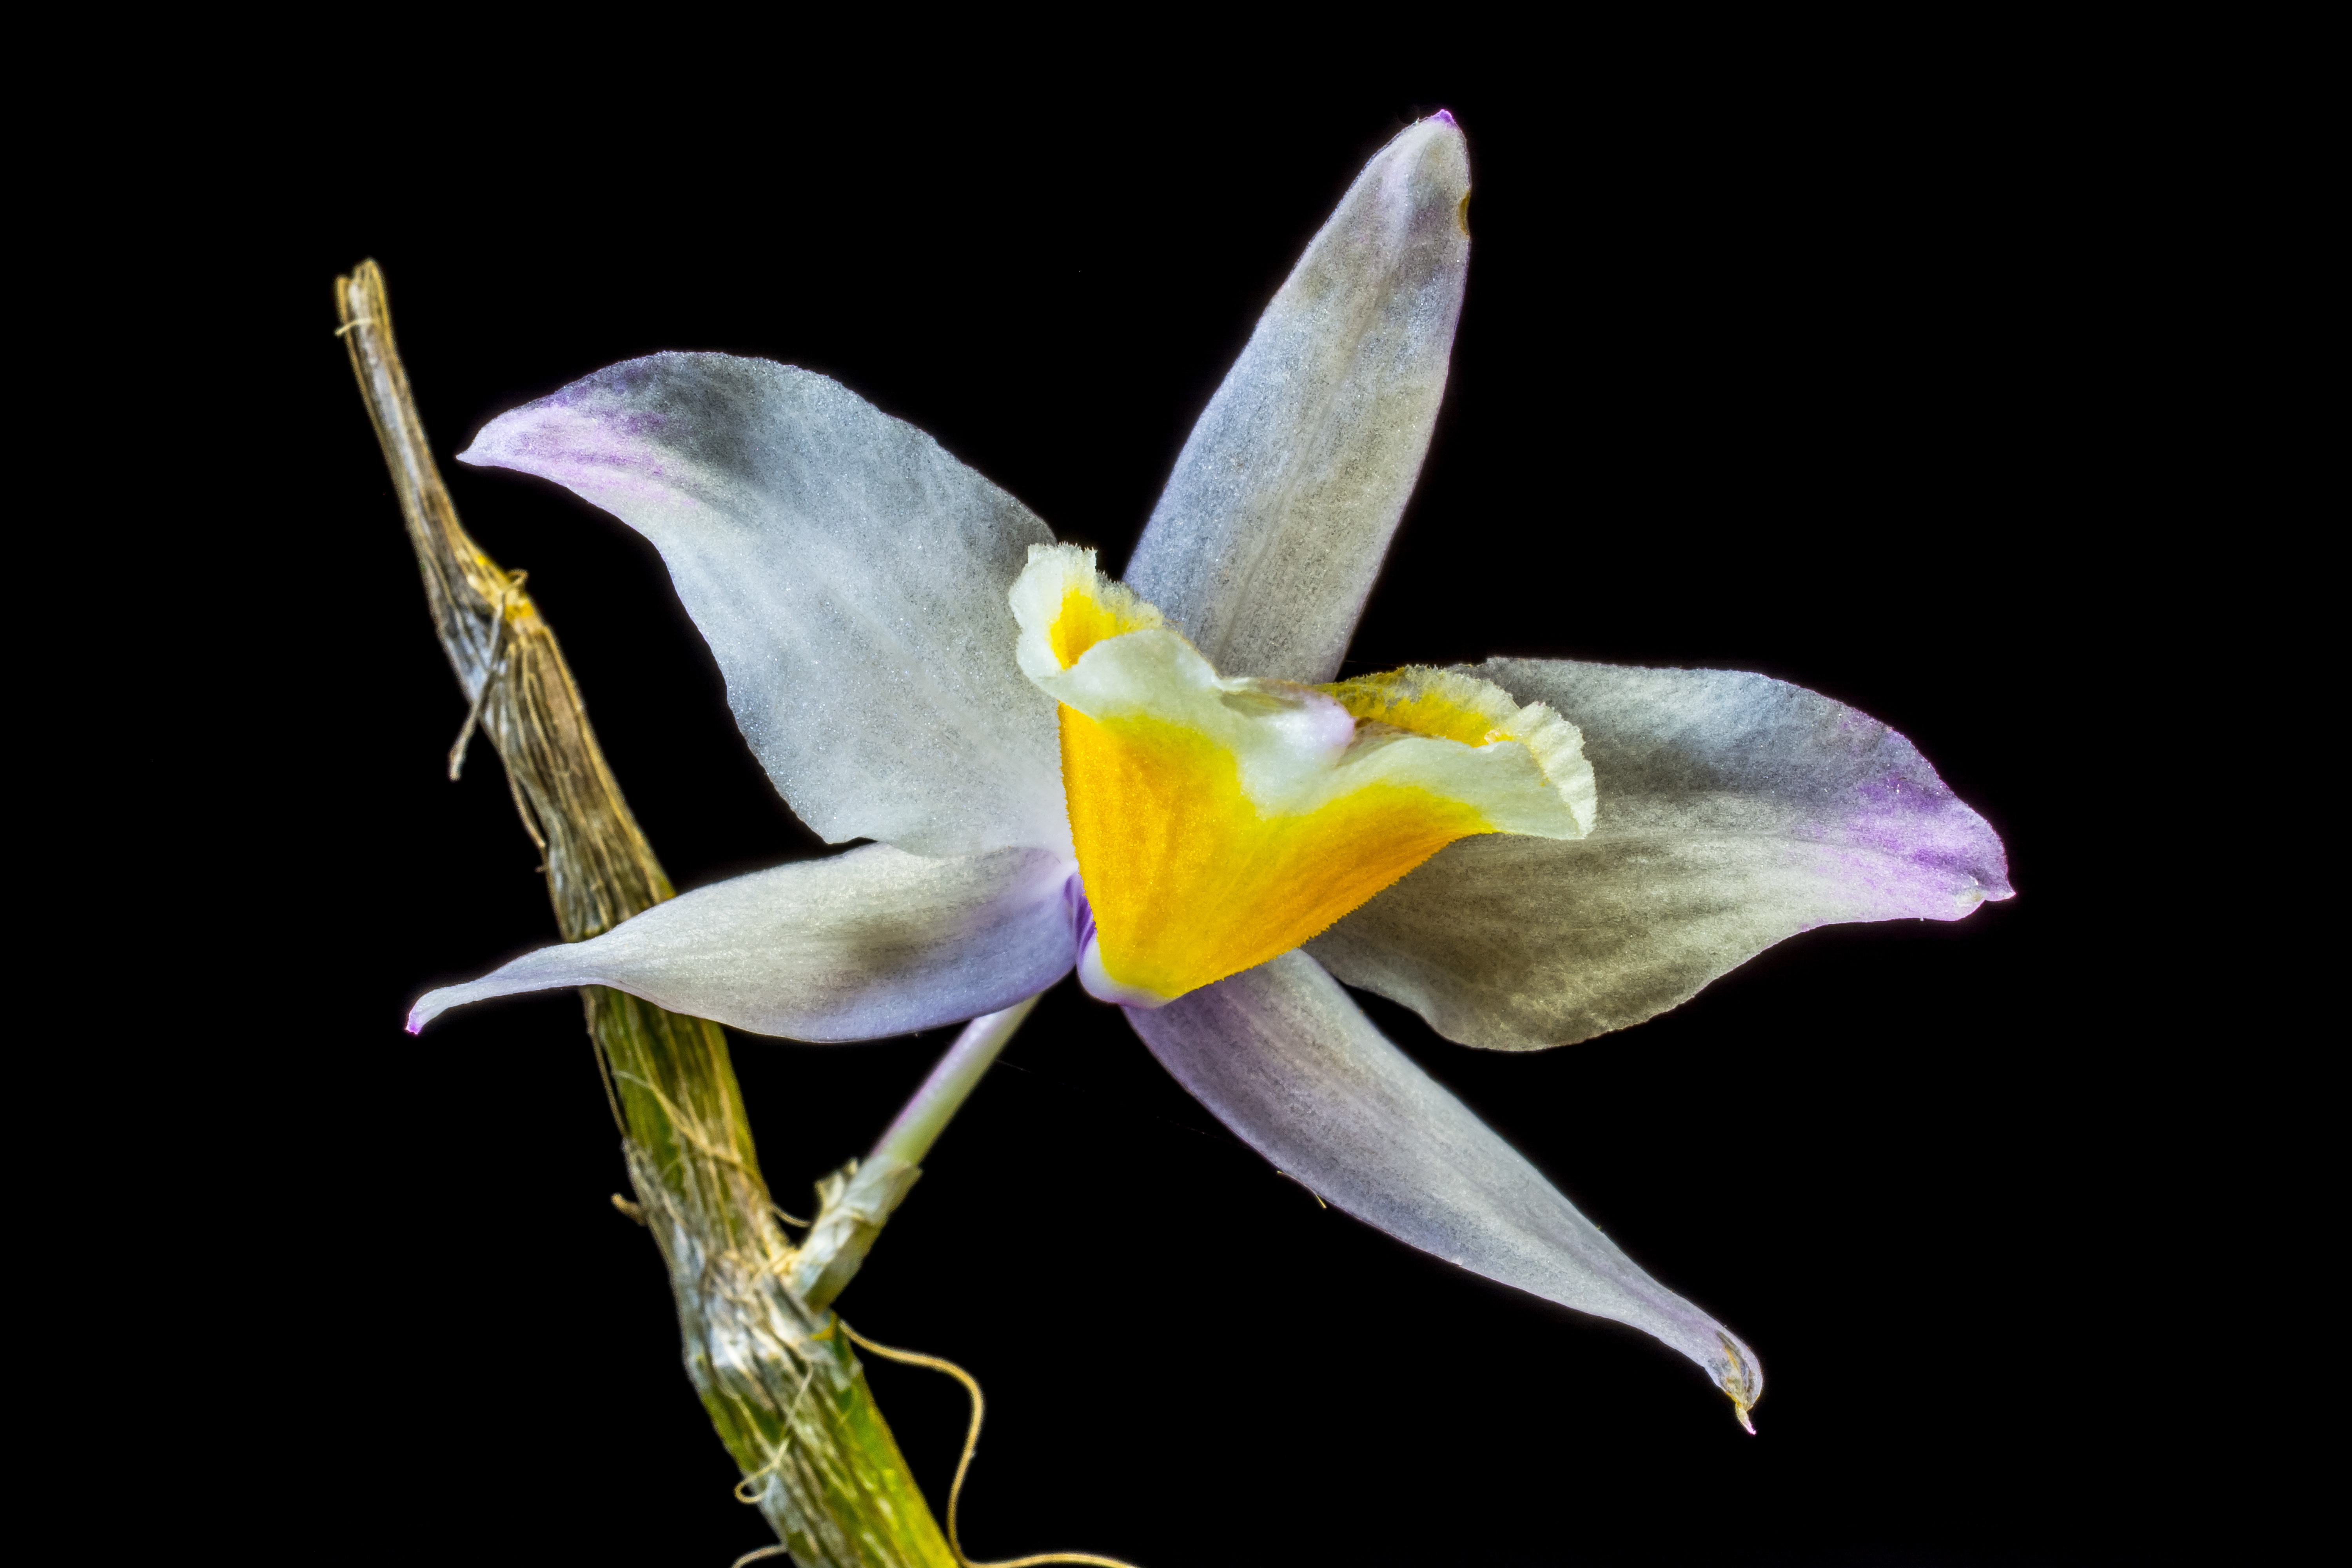
blossom, plant, flower, petal, bloom, botany, flora, orchid, wildflower, macro photography, flowering plant, wild orchid, dendrobium, plant stem, land plant, white purple yellow